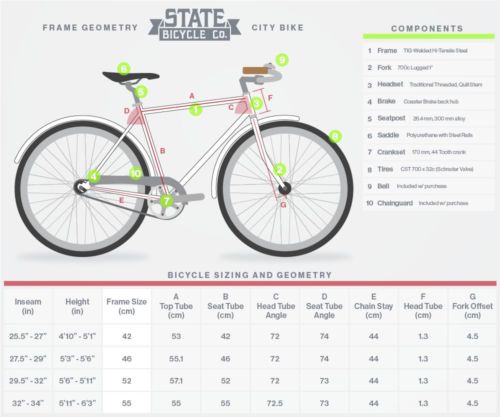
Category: bicycle